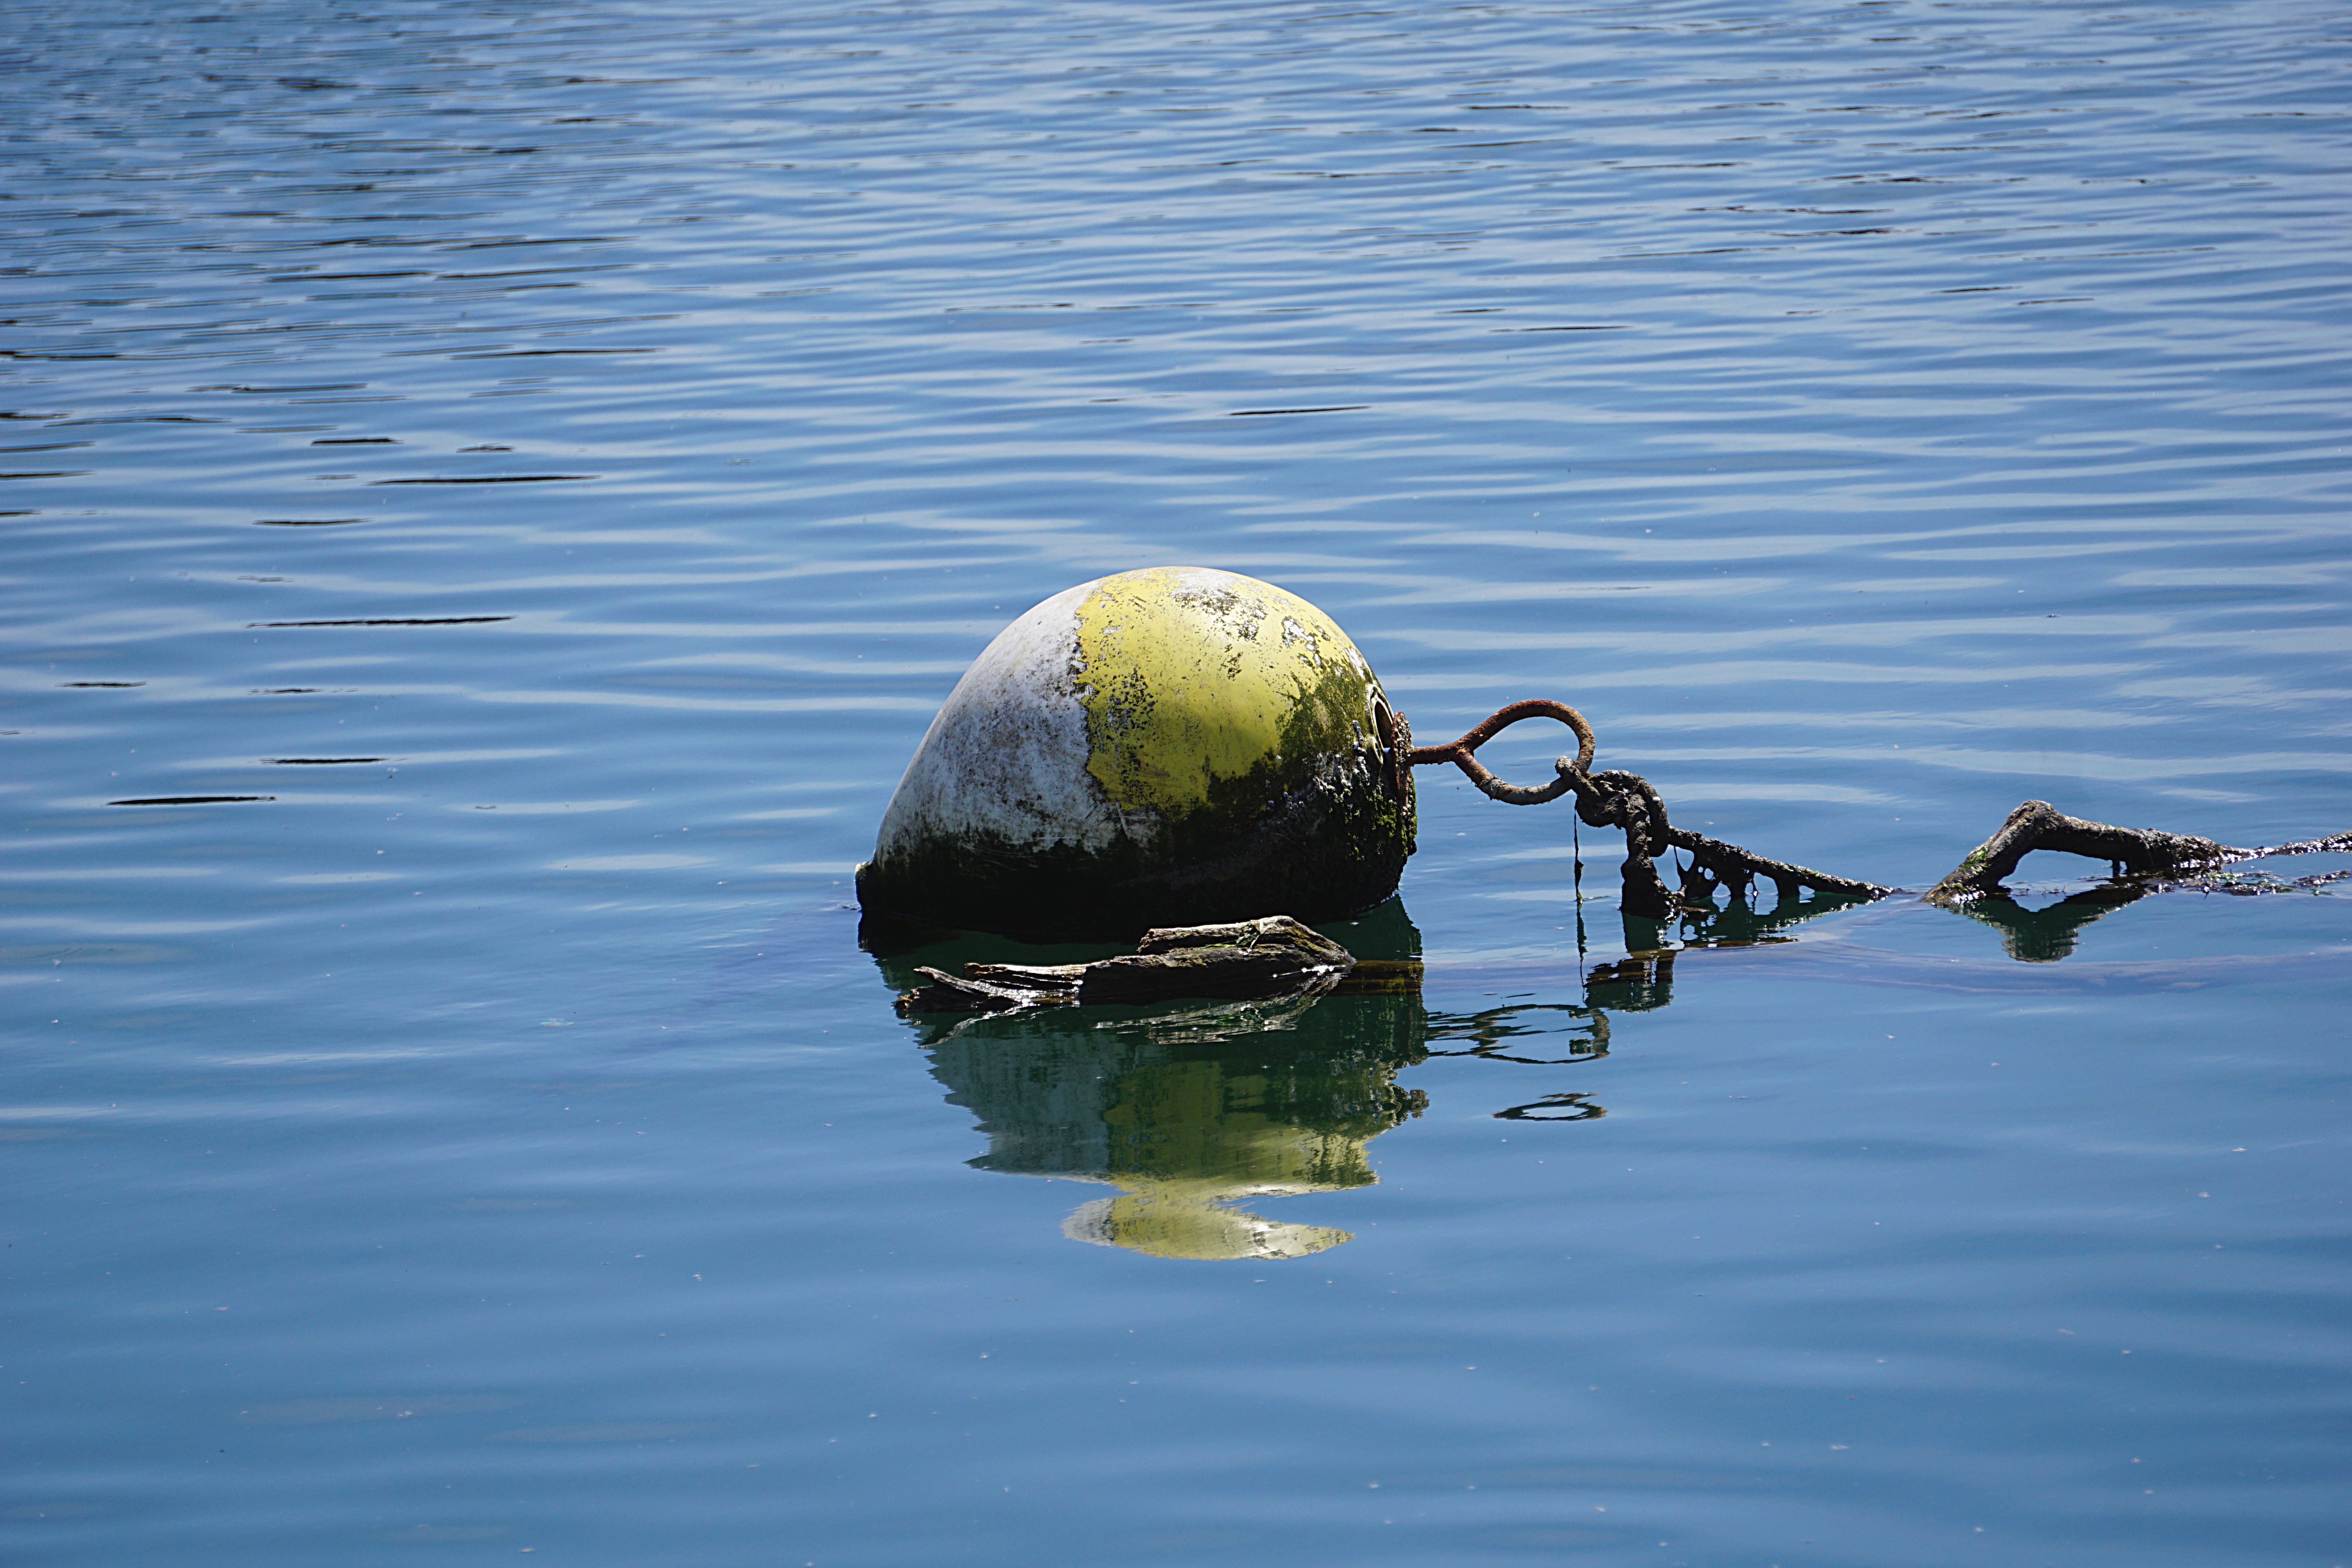
sea, water, nature, ocean, flower, lake, reflection, beacon, blue, float, yellow, buoy, marine, navigation, maritime, blue water